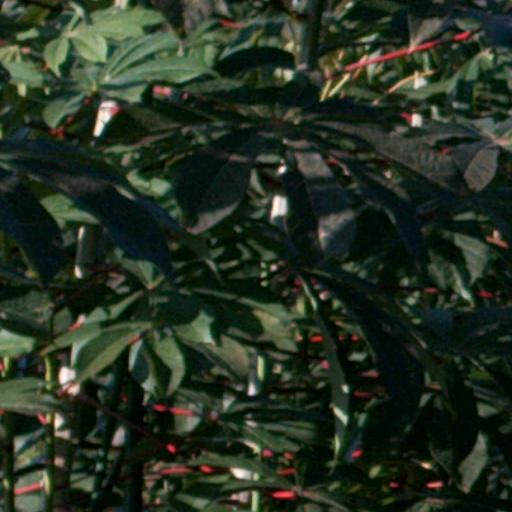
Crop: cassava